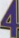
Number: 4